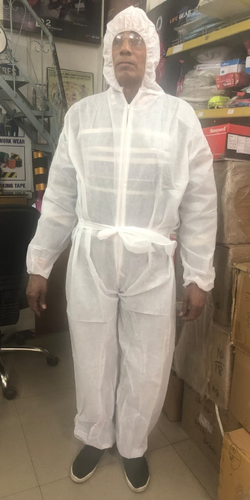
Objects detected:
Coverall